Irmgard Bartenieff

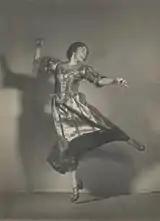
Irmgard Bartenieff dancing

In her two-year program with Laban and his colleagues, Bartenieff studied Choreutics (Space Harmony) with Gertrude Loeser, Eukinetics (Effort) with Dussia Bereska, dance technique with Herman Robst and notation and composition with Laban.